Gregory Wale

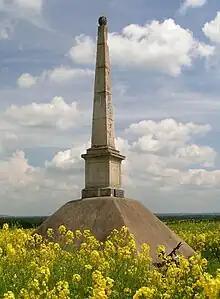
Obelisk to Gregory Wale

Gregory Wale (1668 – 5 June 1739) was a Cambridgeshire gentleman, a Justice of the Peace for Cambridgeshire and Conservator of the River Cam.